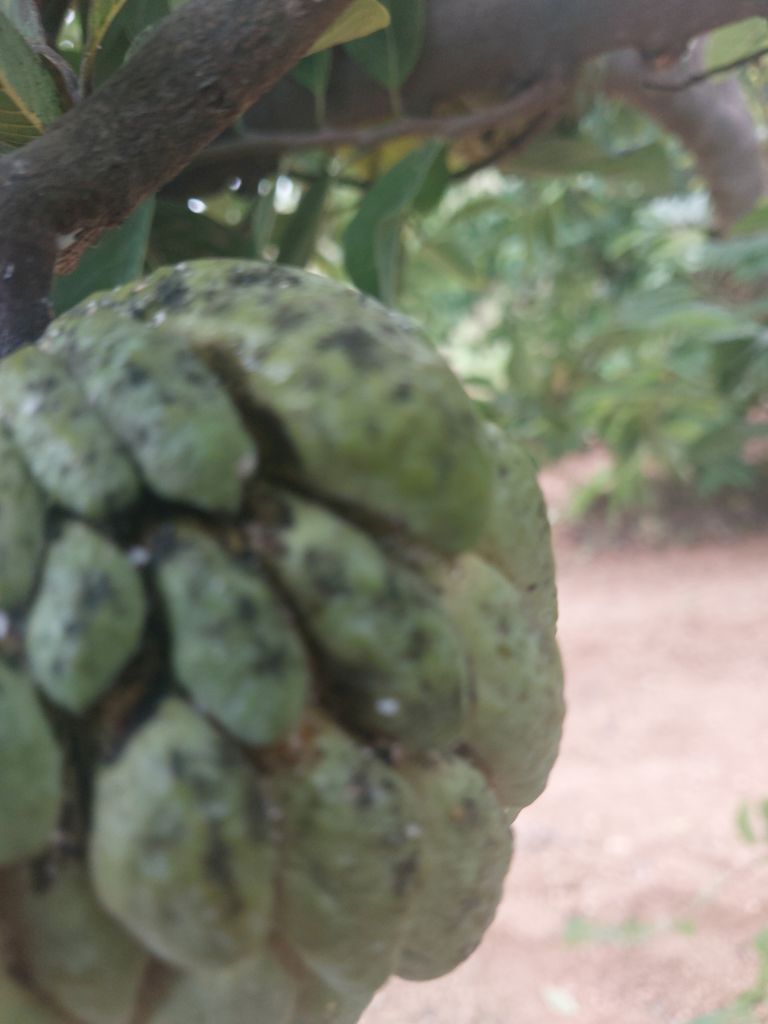
Disease label: Leaf spot on fruit